Iberia (theme)

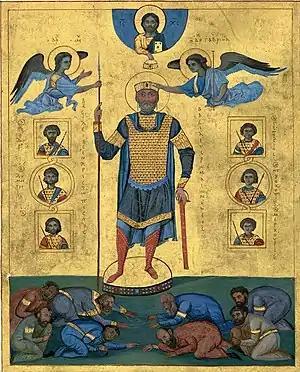

The exact chronology of the theme of Iberia and of its governors is not completely clear. Unfortunately, the few Greek seals from the theme or from the ambiguous "Interior Iberia" can seldom be dated precisely. Although many scholars maintain that the theme was probably created immediately after the annexation of David of Tao's princedom, it is difficult to ascertain whether Byzantine rule extended into Tao permanently in 1000 or only after Georgia's defeat in 1022. It is also impossible to identify any commander in Iberia before the appointment, in 1025/6, of the eunuch Niketas of Pisidia as the doux or katepano of Iberia. Some scholars believe, however, that the first doux of Iberia was either Romanos Dalassenos or his brother Theophylactos appointed between 1022 and 1027 in the aftermath of Basil's Georgian campaigns. After 1045 Iberia also included the former Kingdom of Ani. Since 1071 Gregory Pakourianos was a governor of the Theme of Iberia.